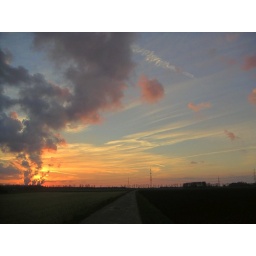
Larger parts of the clouds in this picture stem from the brown coal power plant Neurath near Grevenbroich, Germany. (pict4905_cm)